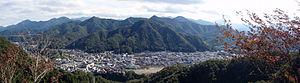
Ōtsuki est une ville située dans la préfecture de Yamanashi, au Japon.